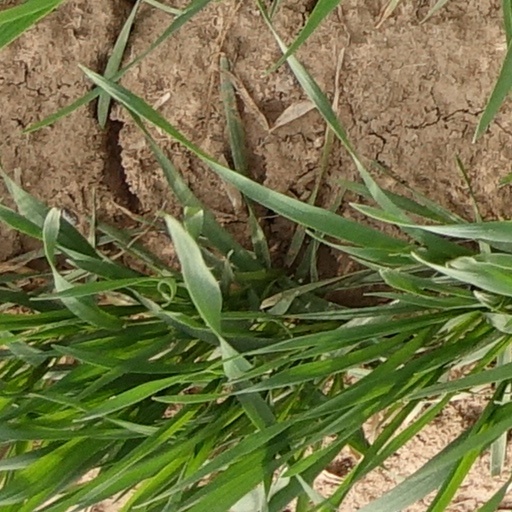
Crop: wheat